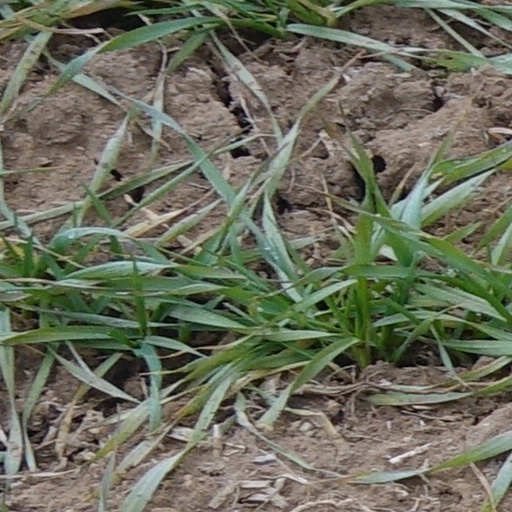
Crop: wheat